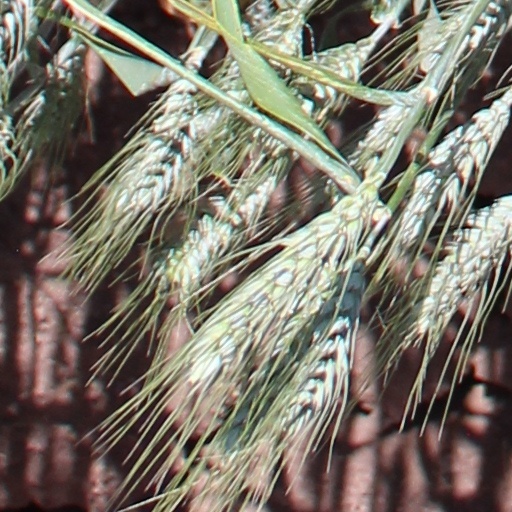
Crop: wheat